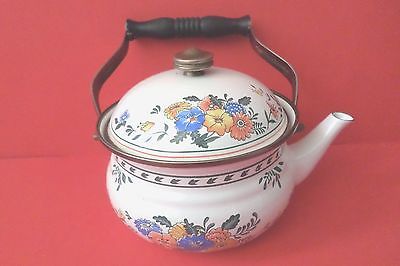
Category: kettle